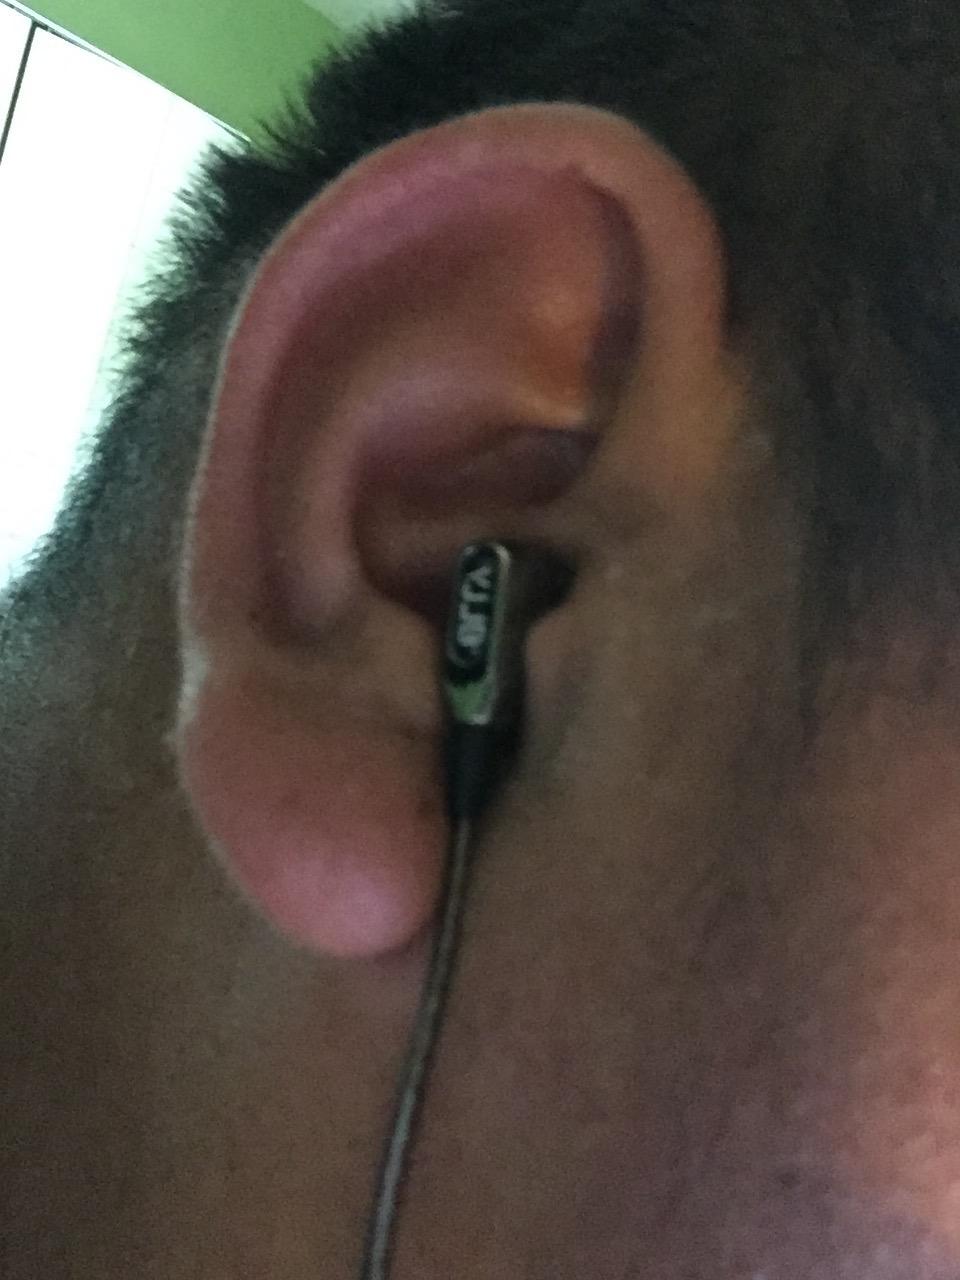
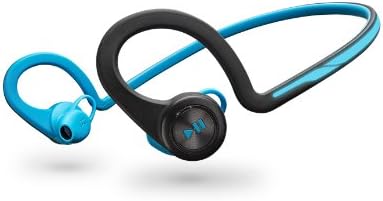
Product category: headphones
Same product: no